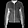
Label: Coat